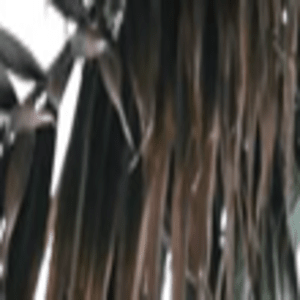
Label: Potassium Deficiency